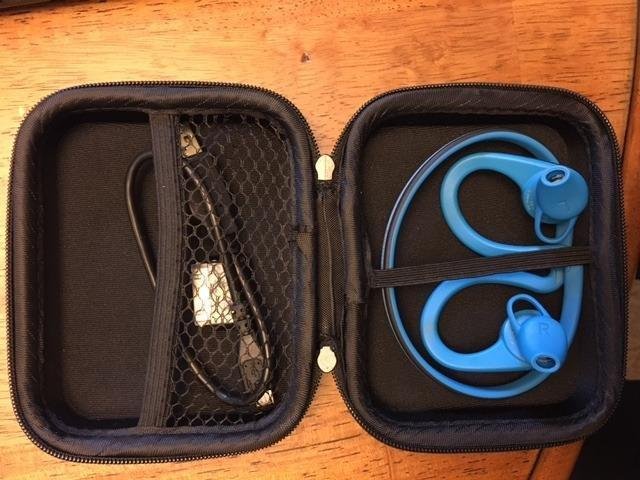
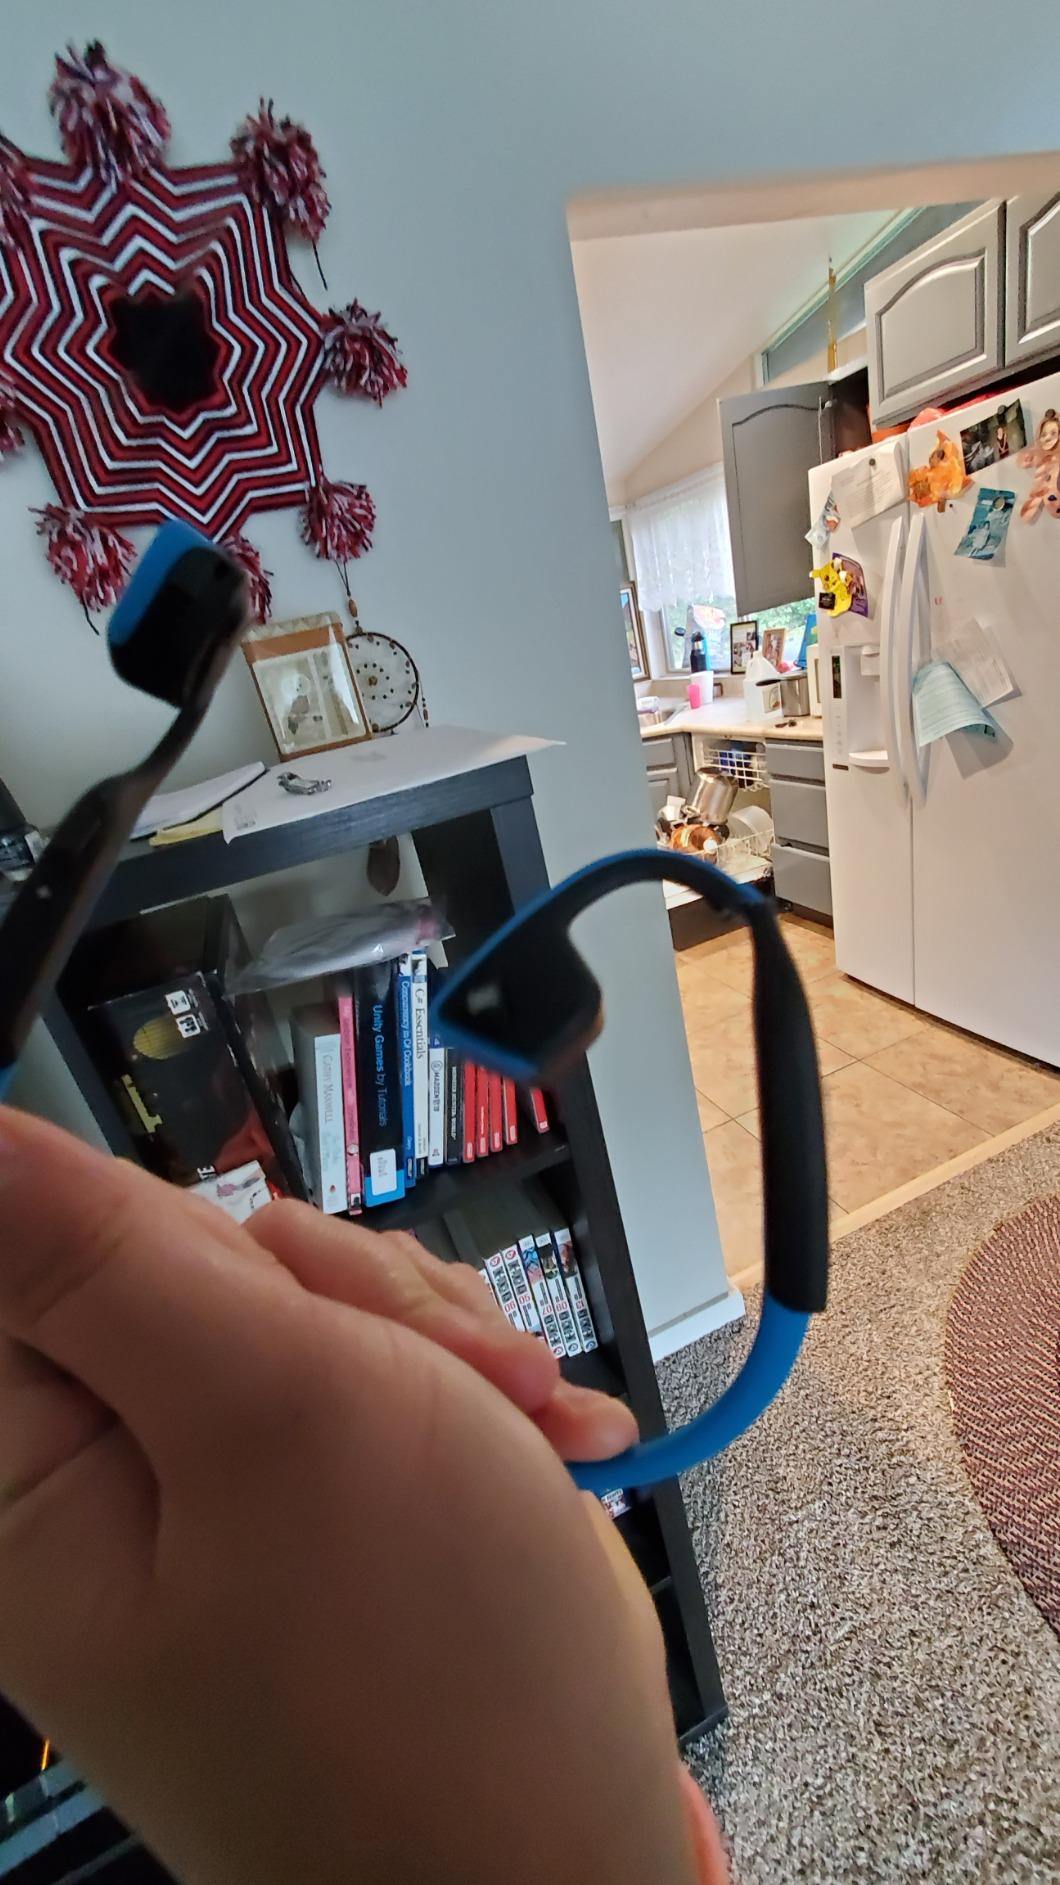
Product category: headphones
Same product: no